Redcliffe Plantation State Historic Site

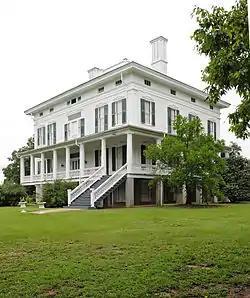

Redcliffe Plantation State Historic Site is a state park in South Carolina, United States. Redcliffe Plantation, also known as Redcliffe, completed in 1859, is a Greek Revival plantation house located on the site that is listed on the National Register of Historic Places. The house was designed by the baron Louis Berckmans and was built in 1857. It was built for James Henry Hammond and was home to three generations of his descendants. His great-grandson John Shaw Billings, editor of "Time", "Life", and "Fortune" magazines, donated the estate and collections to the people of South Carolina in 1973. The same year it was added to the National Register of Historic Places.